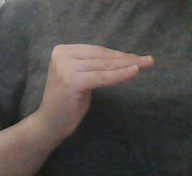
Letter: haa